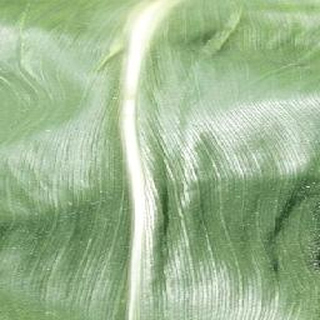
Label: healthy_corn